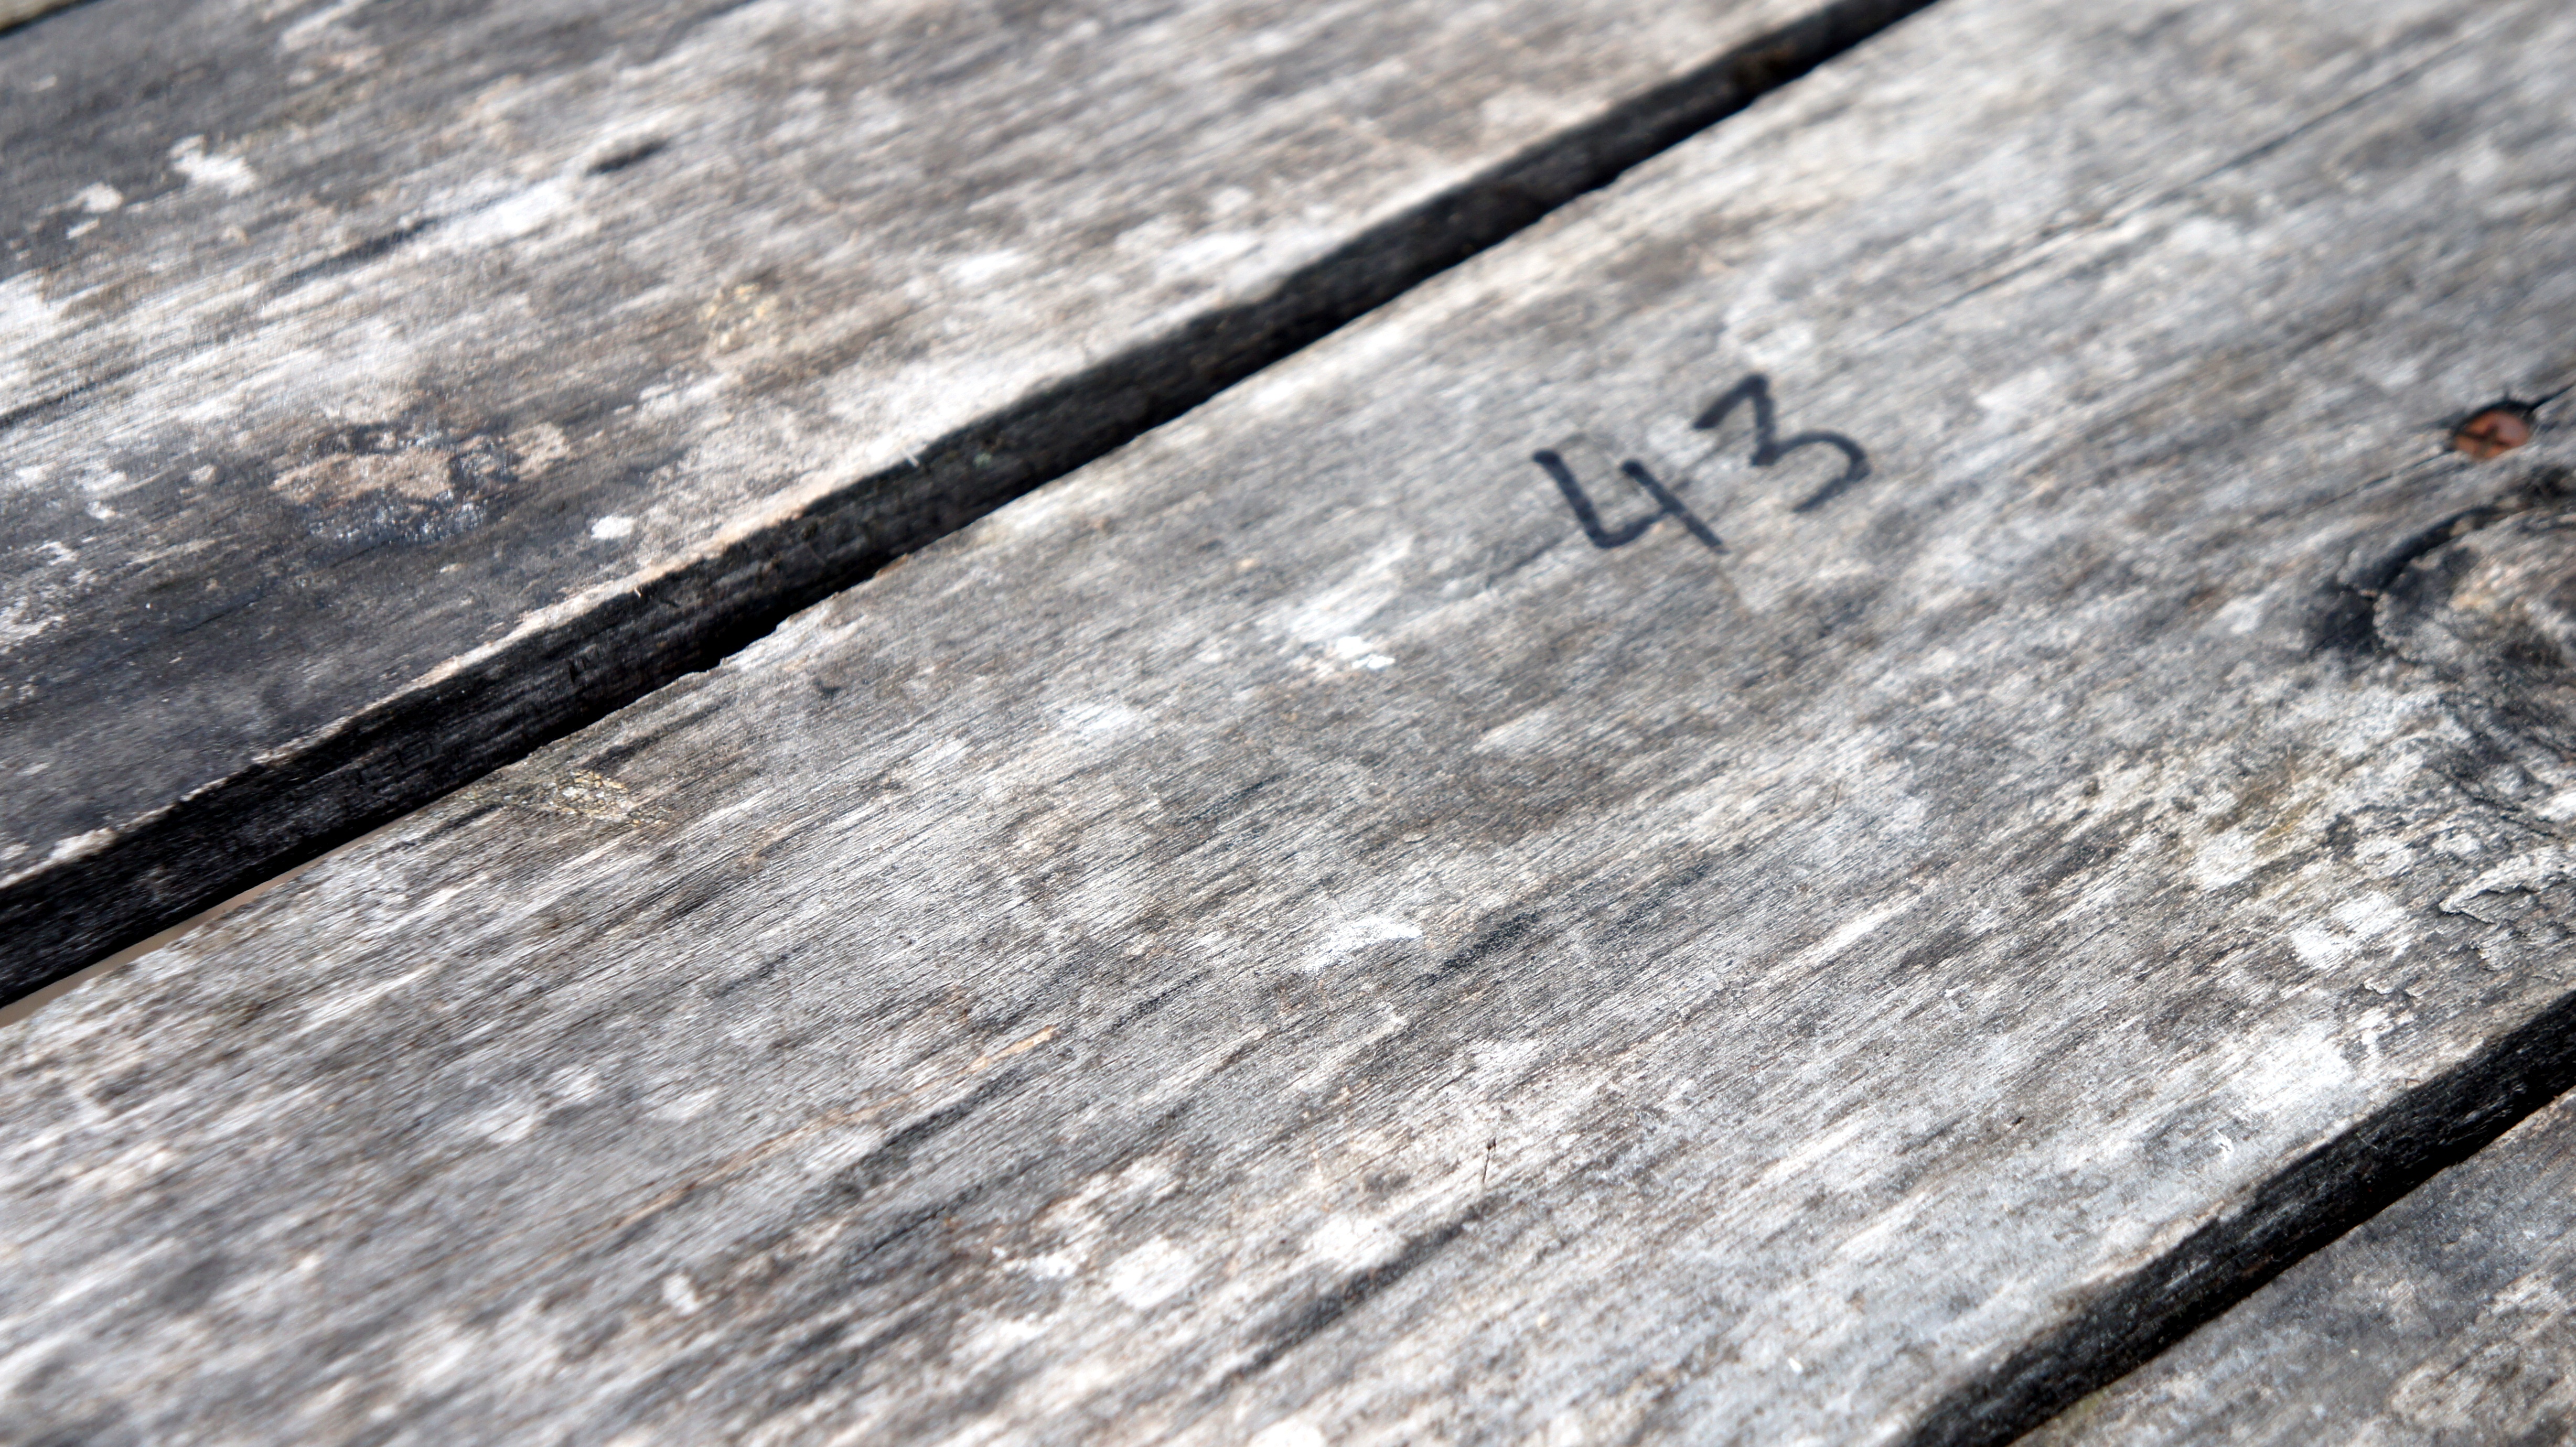
rock, wood, texture, leaf, floor, asphalt, soil, material, close up, flooring